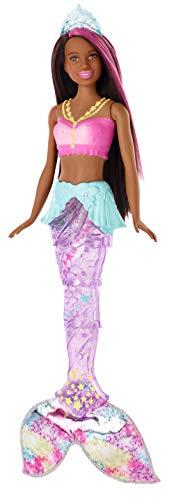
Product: Barbie Dreamtopia Sparkle Lights Mermaid, Brunette
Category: Toys & Games | Dolls & Accessories | Playsets
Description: It's easy to dive into storytelling with Barbie Dreamtopia Sparkle Lights Mermaid doll -collect all the Barbie Dreamtopia dolls and toys to recreate favorite scenes or tell your own fairytales and sail away with Chelsea and her big sister Barbie each sold separately, subject to availability.
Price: $12.39
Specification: ProductDimensions:12.8x2.8x9inches|ItemWeight:10.2ounces|ShippingWeight:10.2ounces(Viewshippingratesandpolicies)|ASIN:B07GLSKXGB|Itemmodelnumber:GFL83|Manufacturerrecommendedage:36months-7years|Batteries:3LR44batteriesrequired.(included)